London Trained Bands

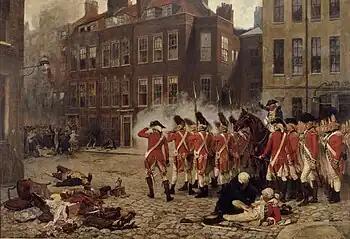
Troops firing on the Gordon Rioters, from the 1879 painting "The Gordon Riots" by John Seymour Lucas.

The Parliamentary leaders ordered a new concentration of forces to face the King's victorious army on its return from the west, with the Earl of Manchester's Eastern Association army joining the remnants of Essex's and Waller's at Newbury. London provided a fresh brigade under Harrington: